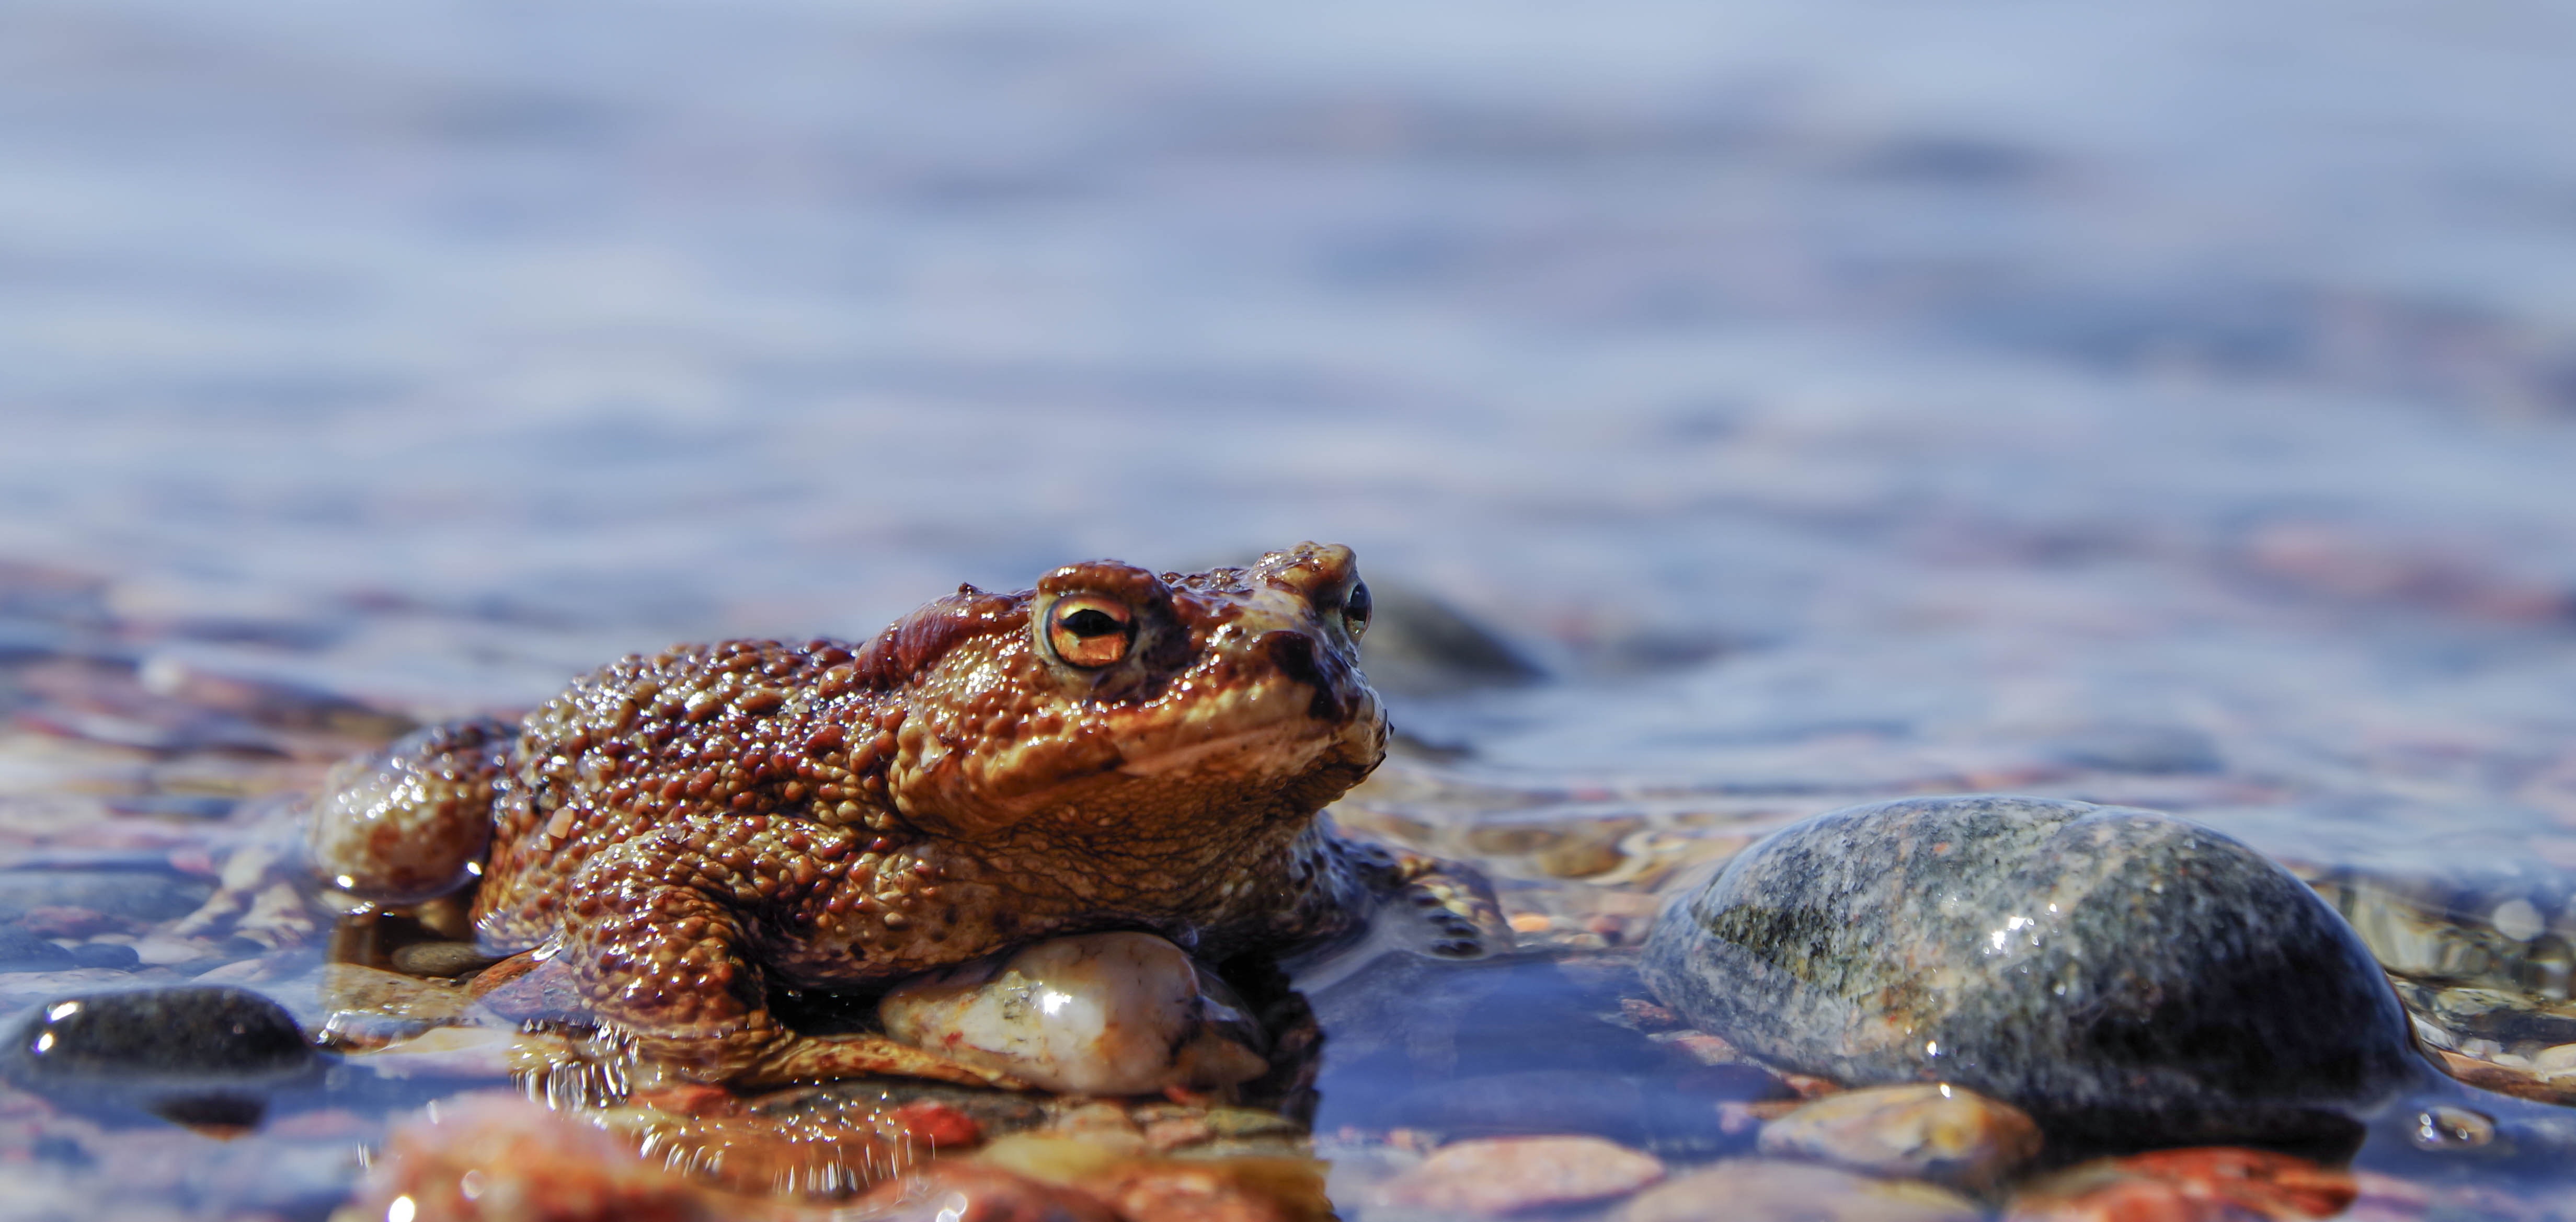
toad, frog, amphibian, Anaxyrus, True frog, True toad, bufo, american toad, bullfrog, terrestrial animal, cane toad, adaptation, organism, wildlife, Boreal Toad, Beaked Toad